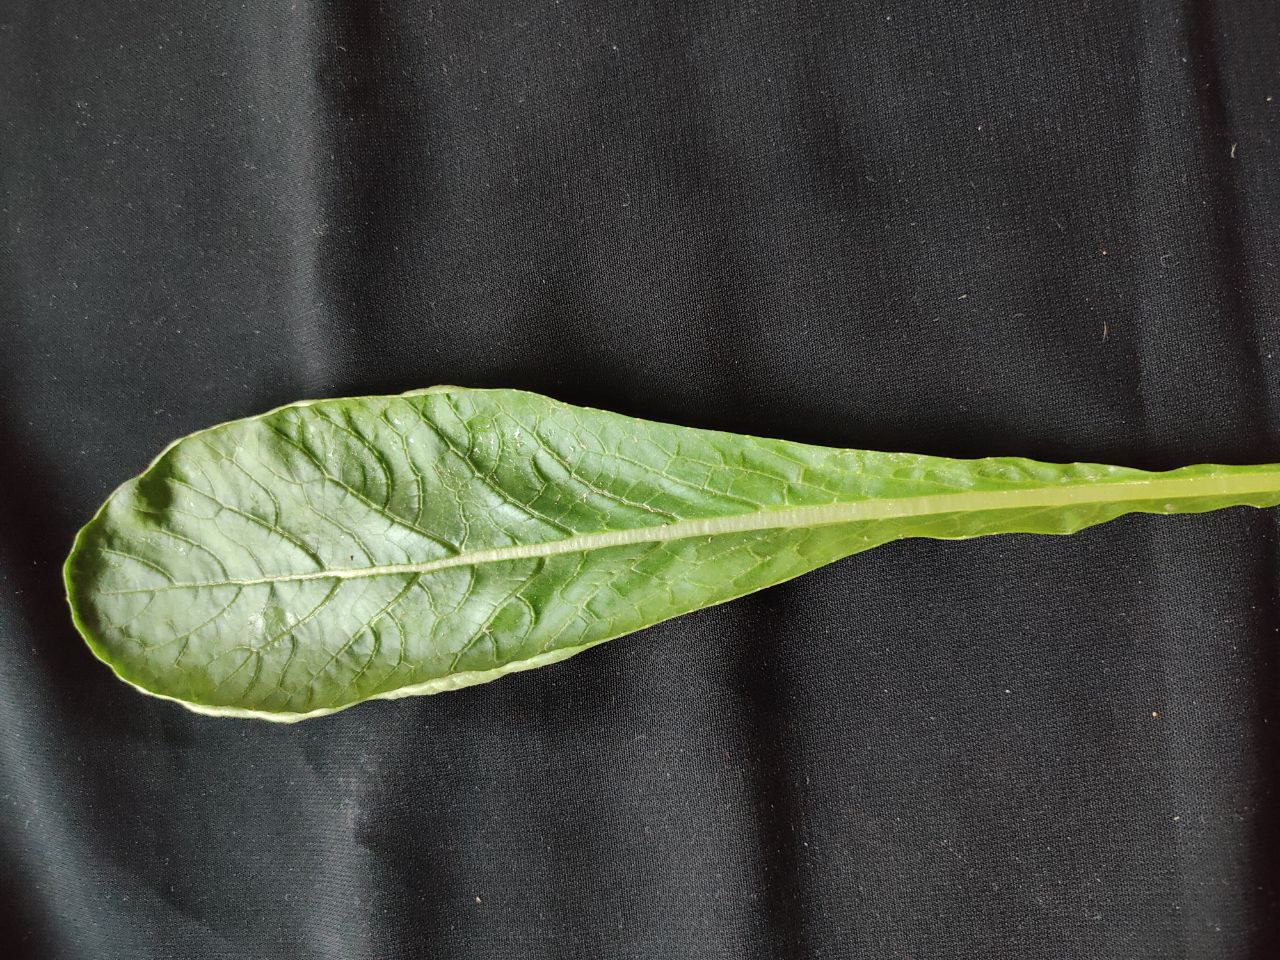
Label: Fresh leaf